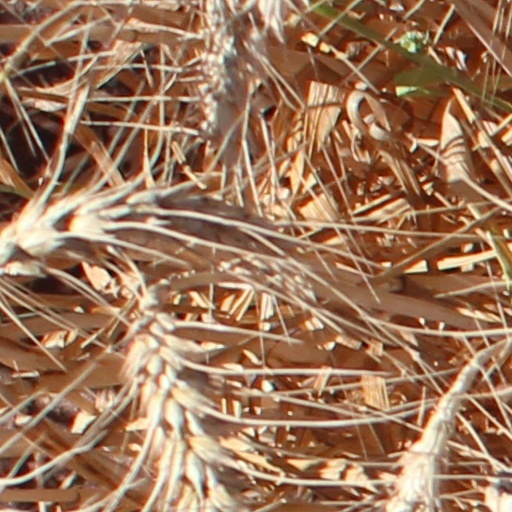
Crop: wheat